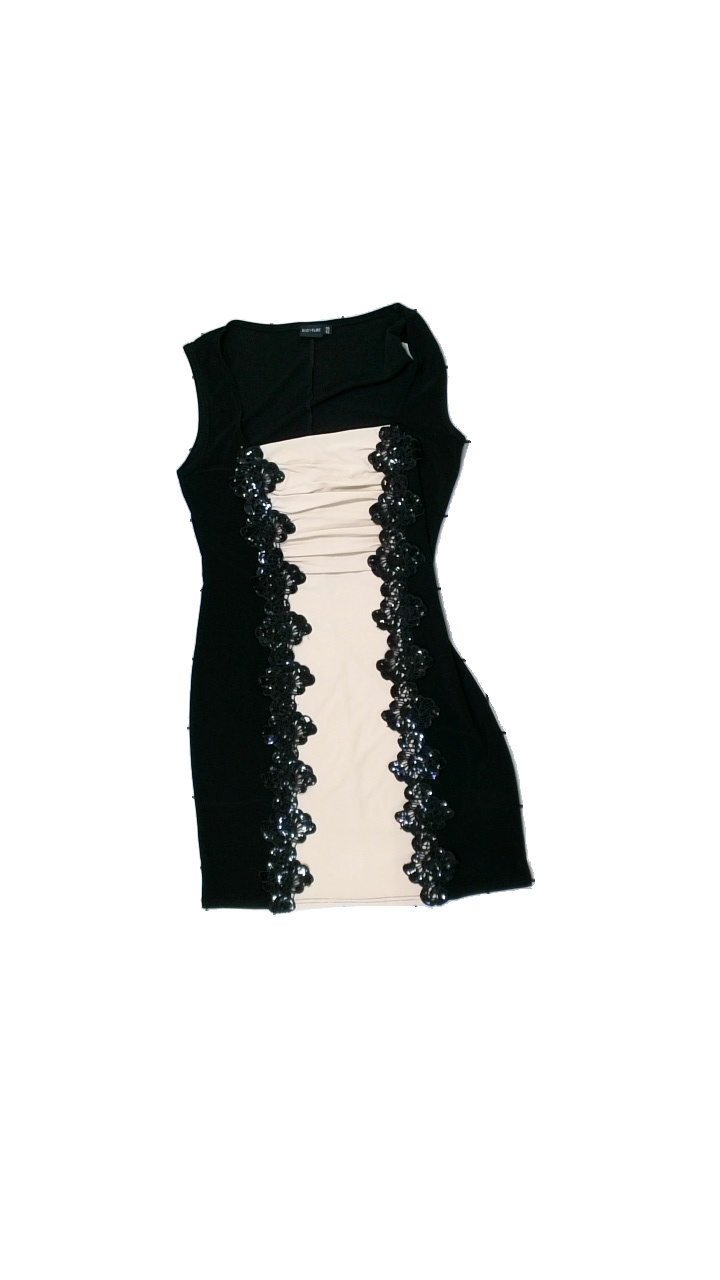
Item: Dress (Ladies)
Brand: Bodyflirt
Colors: Black, Beige
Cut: Regular, C-collar
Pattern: Other
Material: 100% polyester
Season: All
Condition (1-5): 3
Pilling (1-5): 3
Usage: Reuse
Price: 50-100